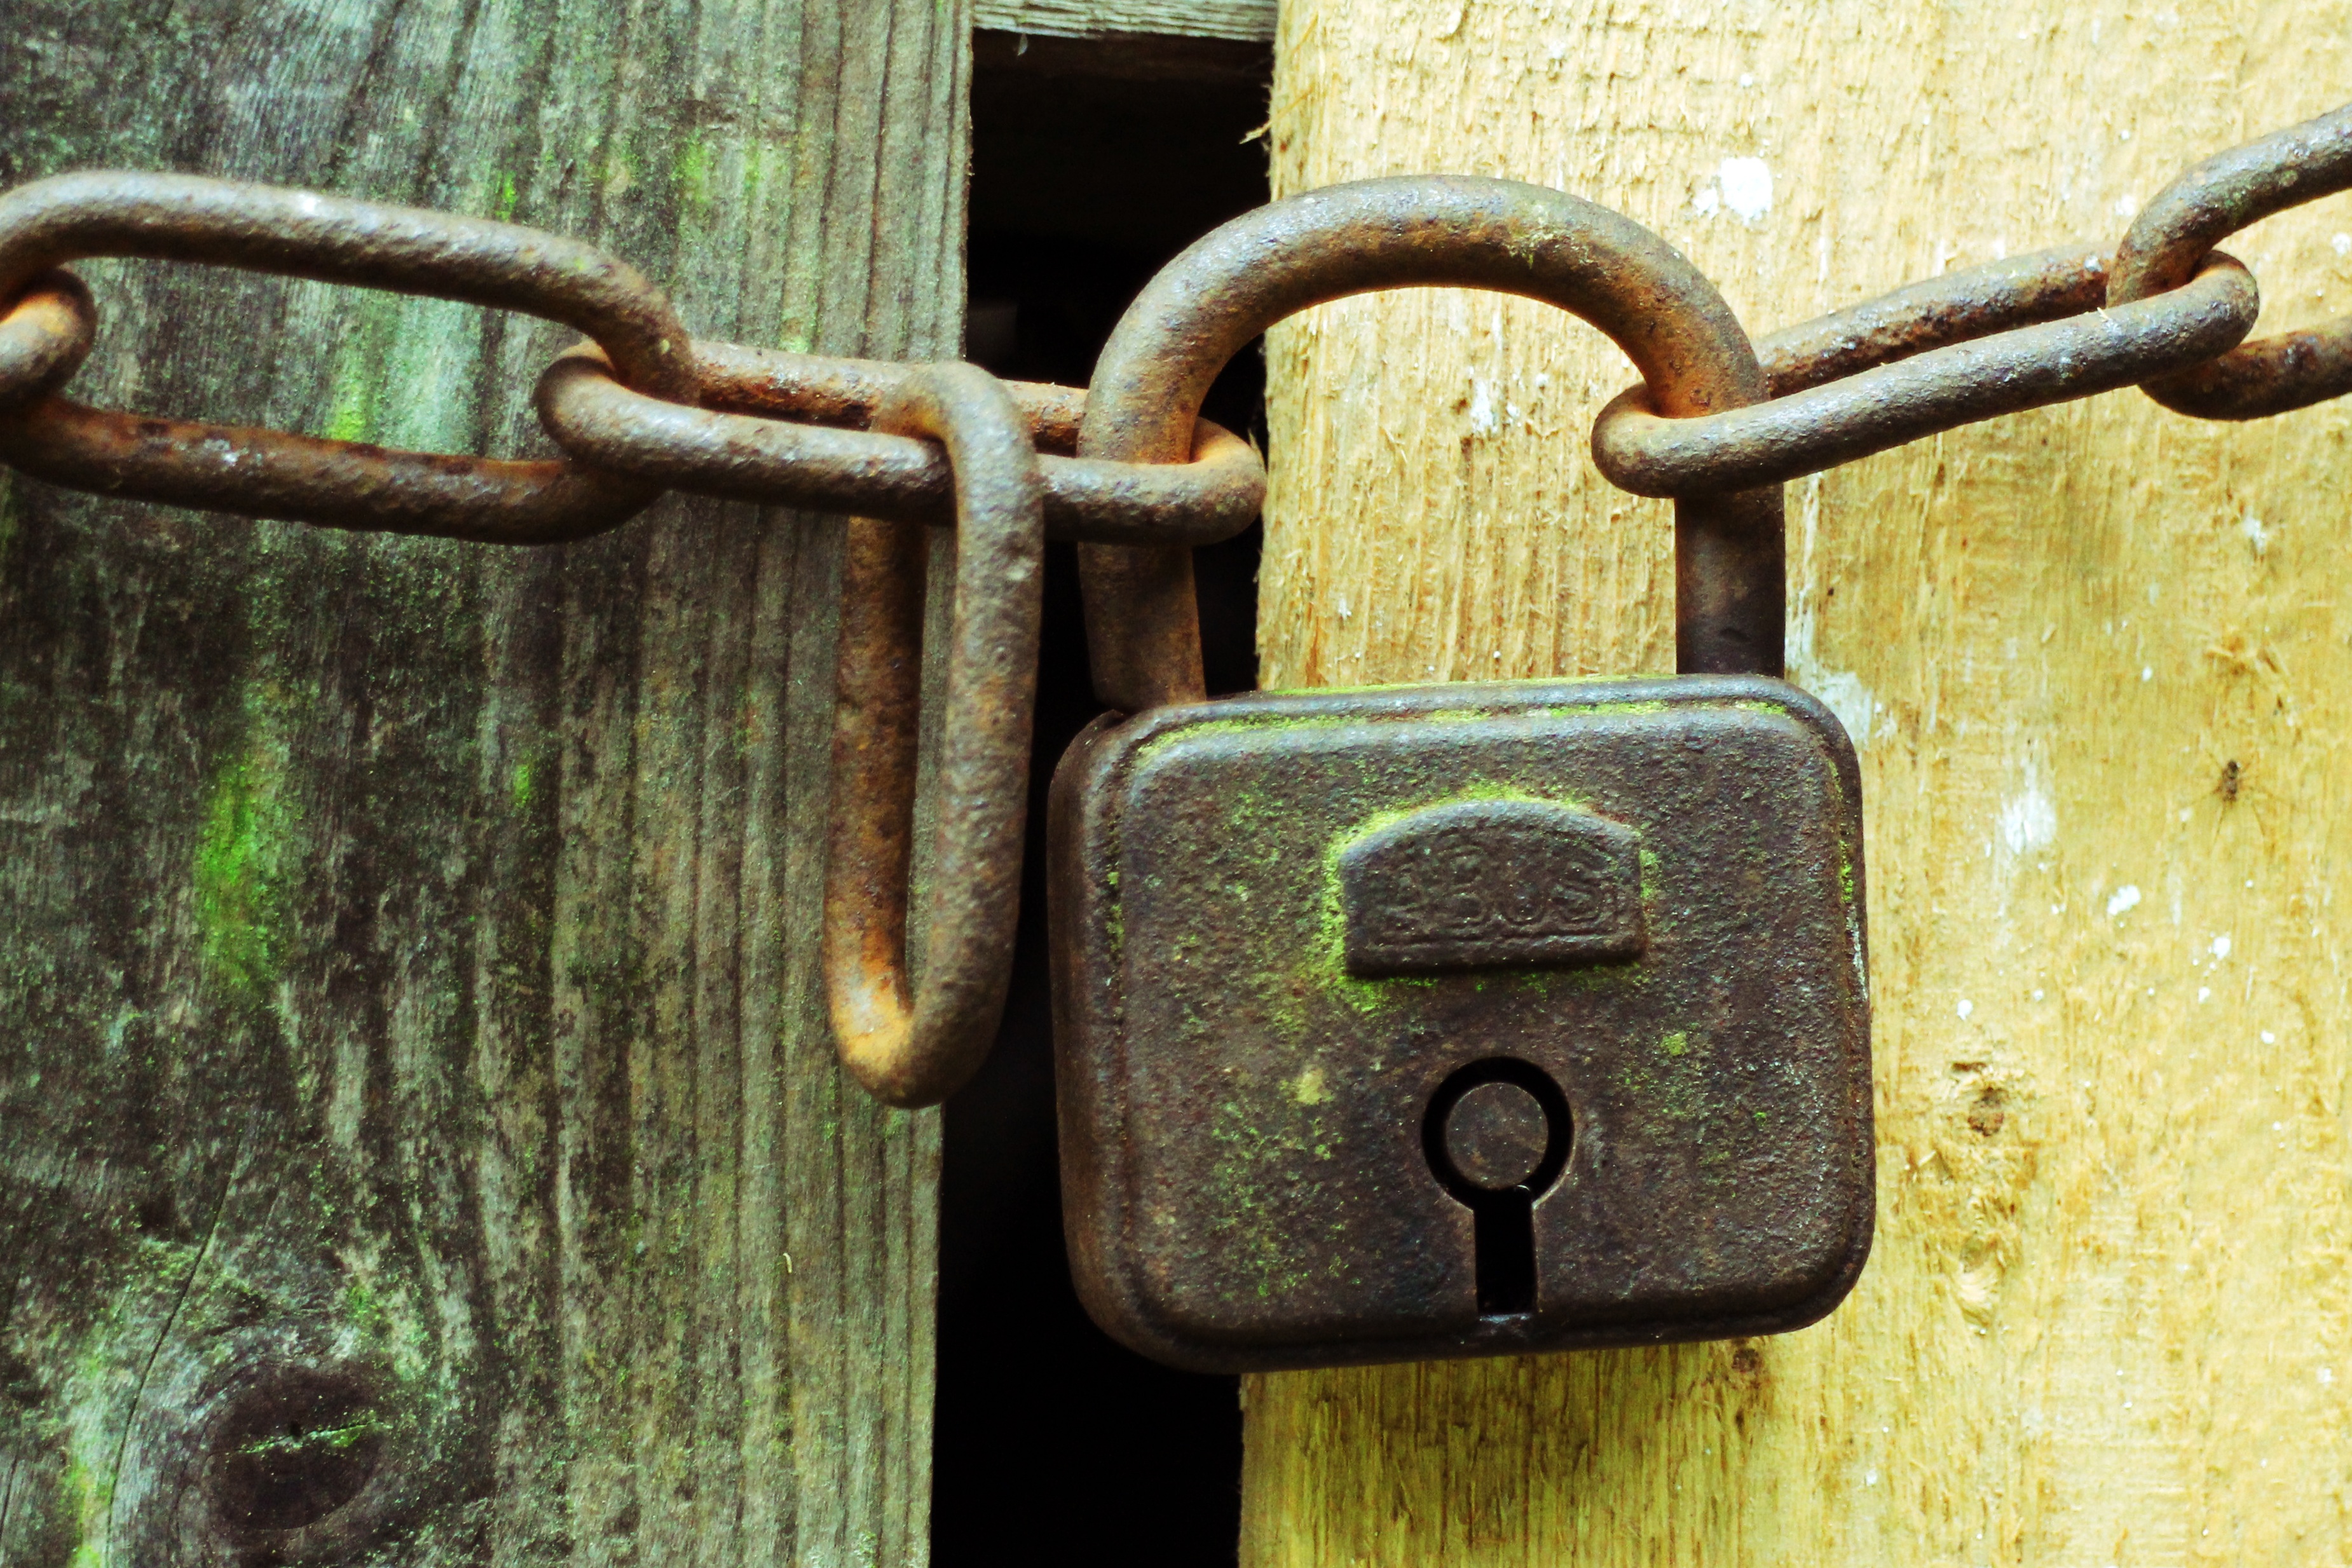
castle, close, security, material, padlock, closed, iron, lock, backup